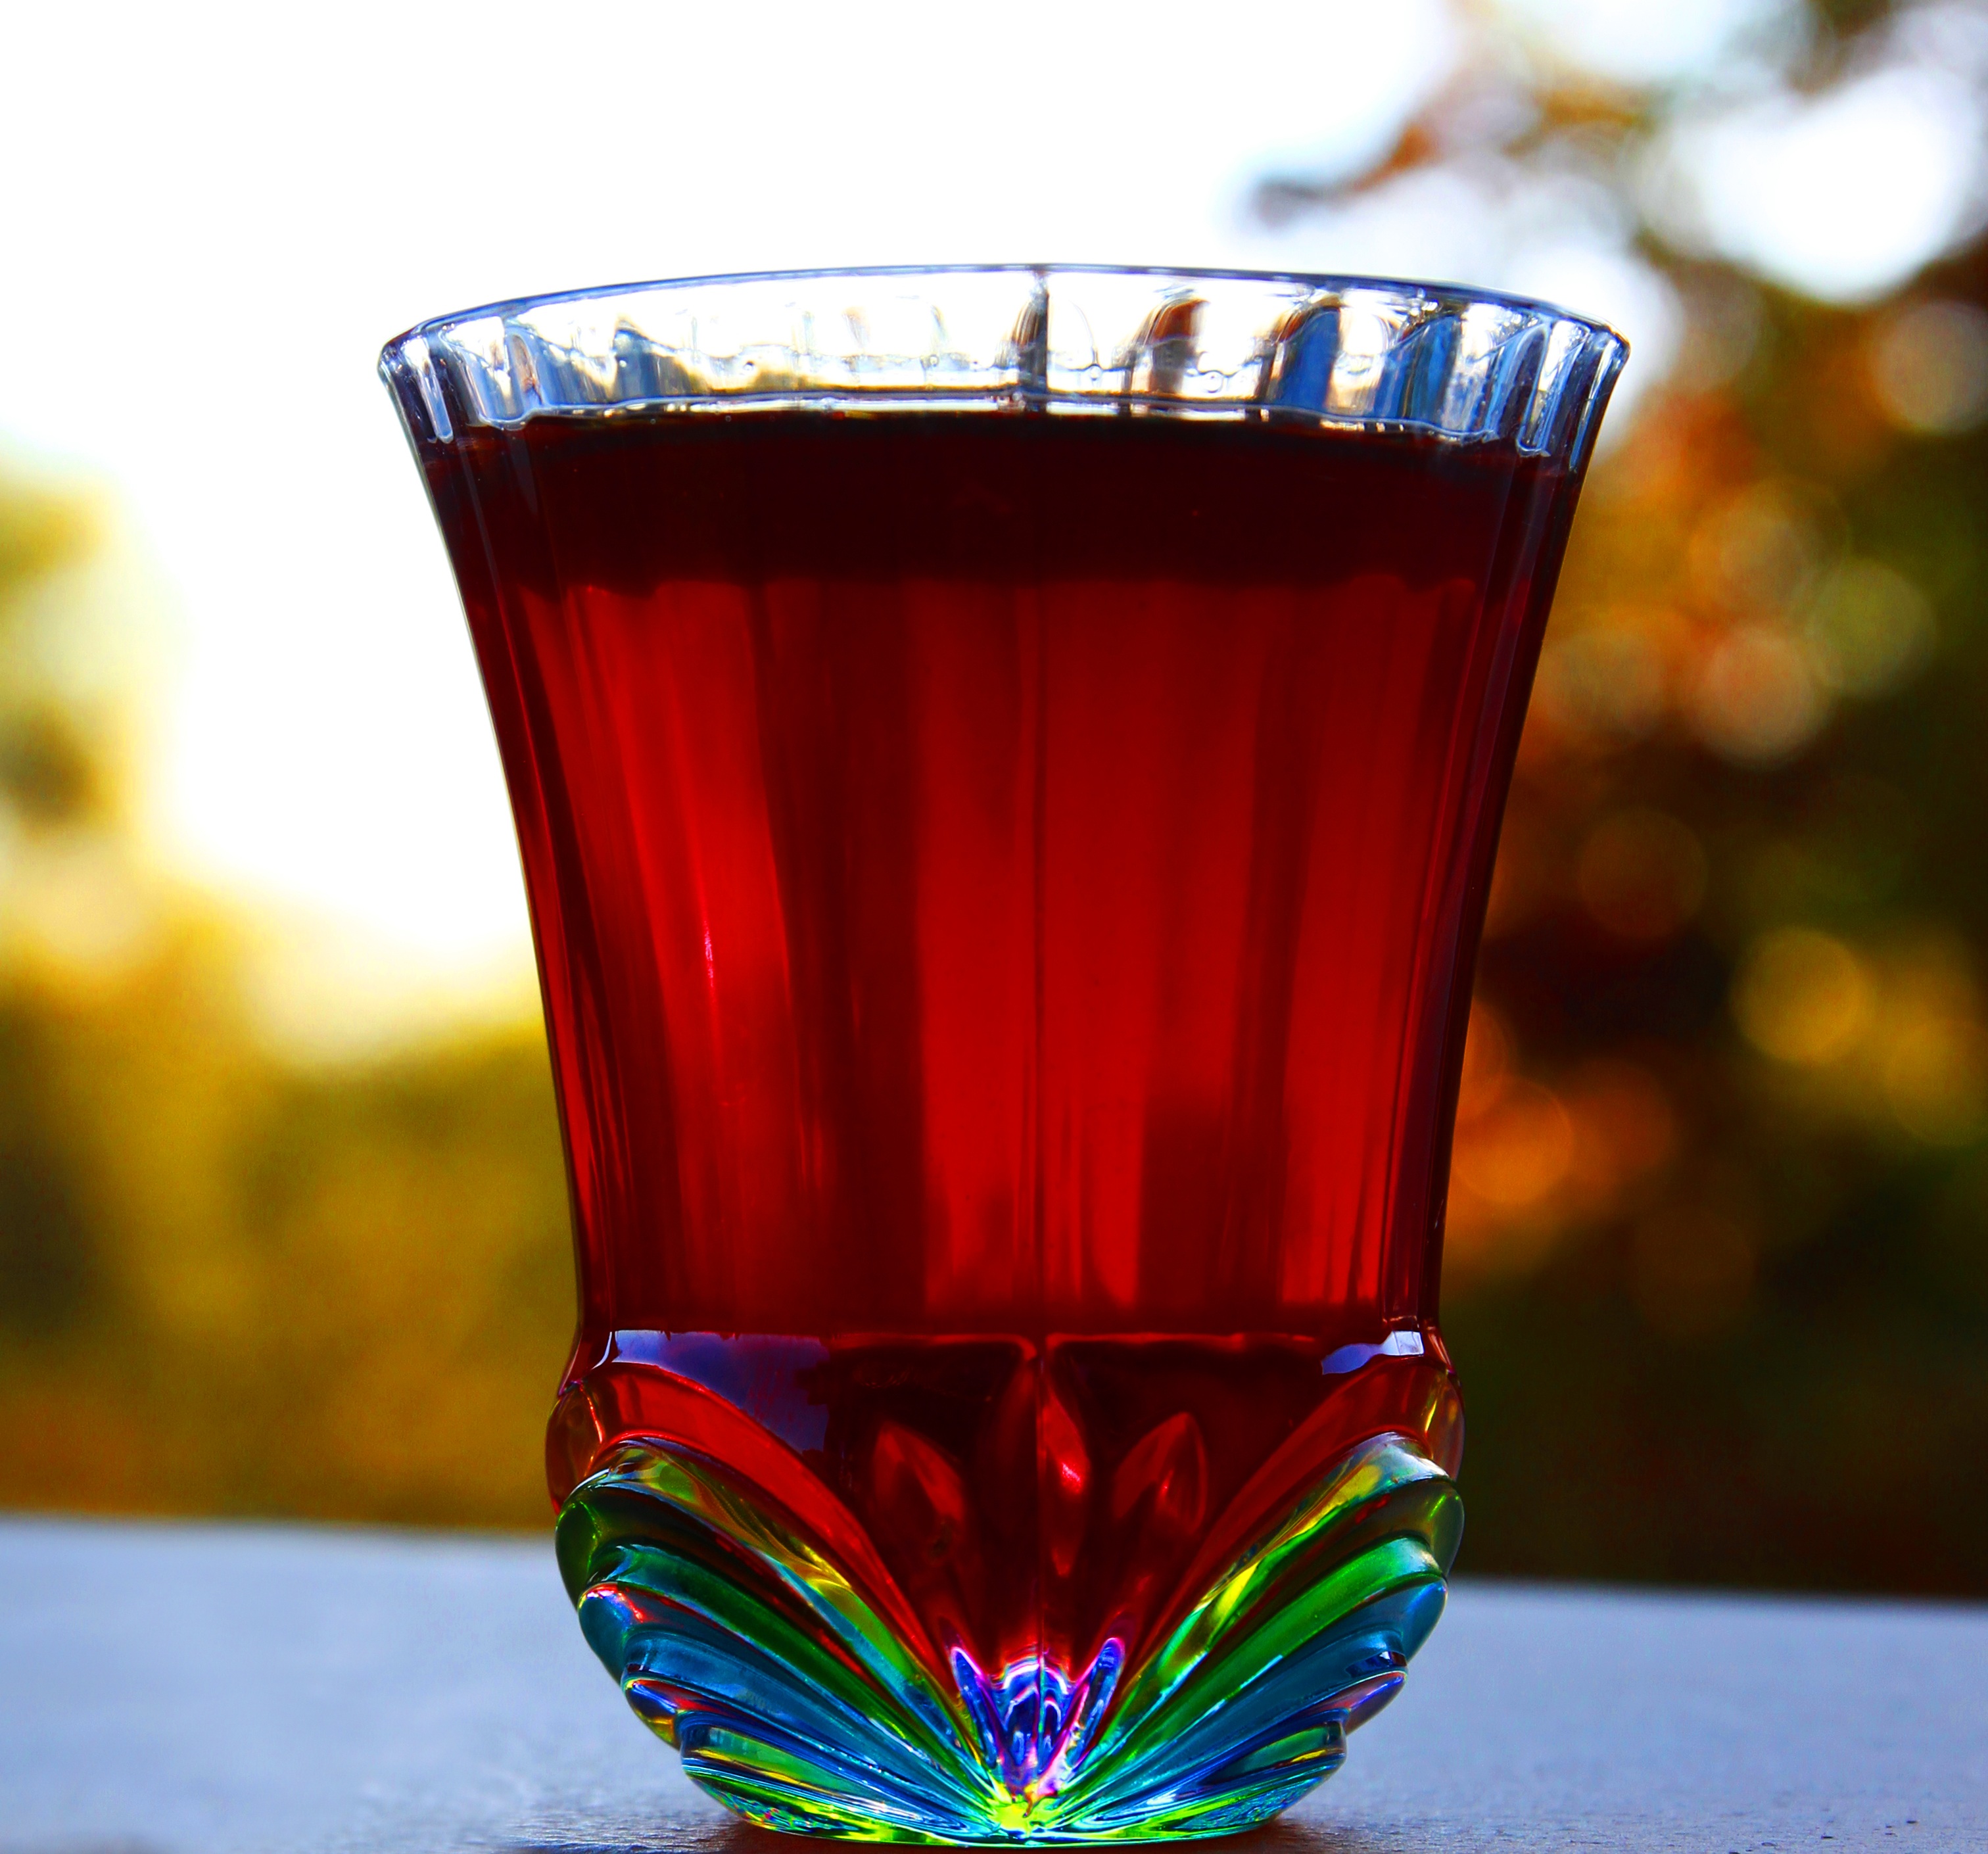
fruit, sweet, glass, bar, food, red, harvest, color, fresh, beverage, drink, delicious, alcohol, cocktail, liquor, alcoholic, bright, party, tasty, refreshment, shot, organic, alcoholic beverage, colored glass, shot glass, berry cordial, cordial, red liquid, distilled beverage